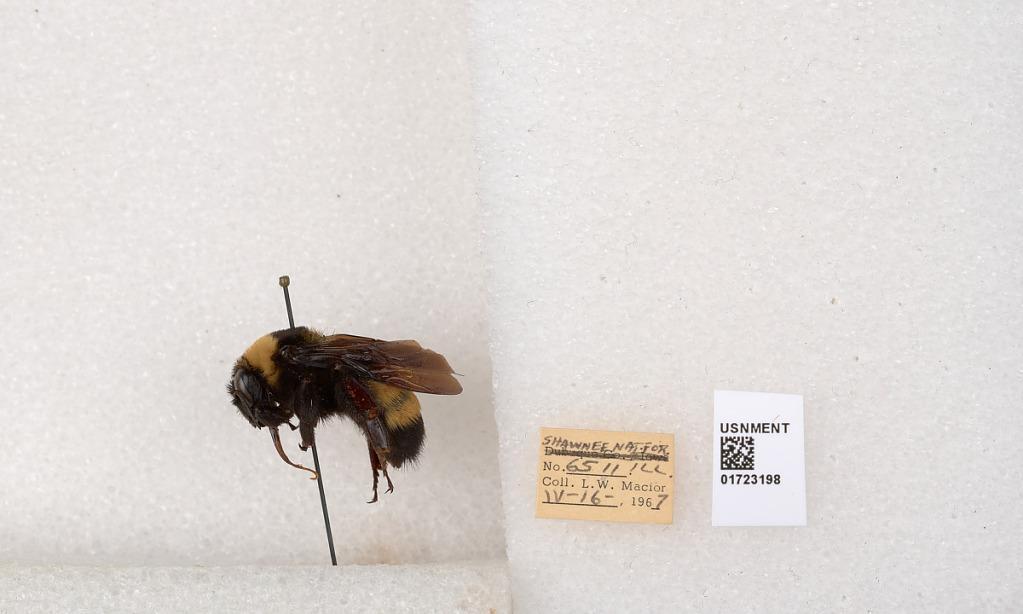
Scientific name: Bombus (Bombus) nevadensis auricormus
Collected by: L. Macior
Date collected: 1967-4-16
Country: United States
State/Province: Illinois
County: Johnson
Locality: Shawnee National Forest
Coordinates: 37.5114, -88.8011